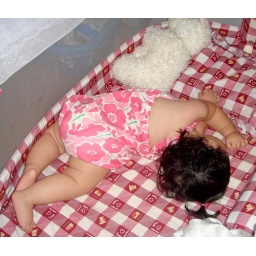
Napping in her rocking cradle. The little halter top dress is really cute on her.